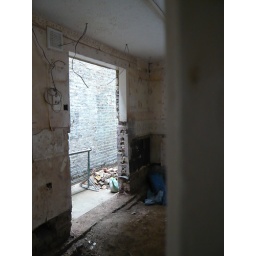
the first part of the hole in the kitchen wall for the new extension